Texas Tech Red Raiders football

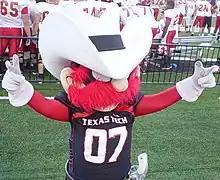
Raider Red

The Goin' Band from Raiderland, originally known as The Matador Band, is as old as Texas Tech itself. The band performed at the team's first game in October 1925, fielding between 21 and 25 members. The following year, the band earned its name when it became the first collegiate band to travel to an away game. American humorist Will Rogers once aided in financing a trip to Fort Worth, Texas, so the band could perform at a game against the TCU Horned Frogs. Today, in keeping with the campus' Spanish Renaissance architecture, the uniforms of the Goin' Band are styled after the "trajes" of matadors, complete with cape and a flat-brimmed "gaucho" hat. The 450-member band, which was awarded the Sudler Trophy – an award only allowed to be awarded once – in 1999, performs at all home football games and at various other events.